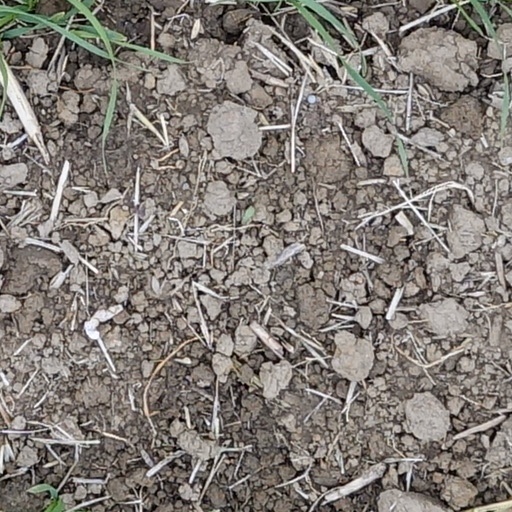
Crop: wheat